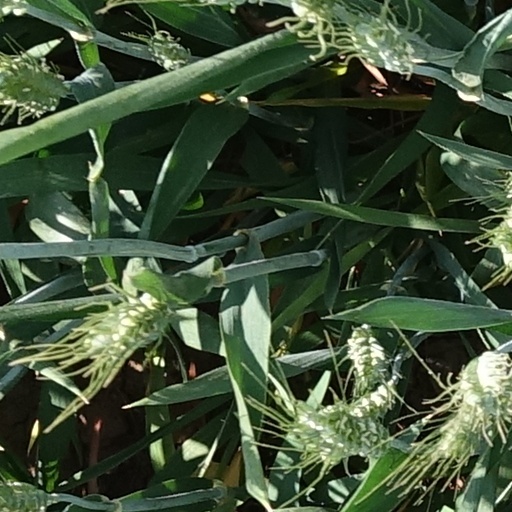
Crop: wheat